Prehistory of the Netherlands

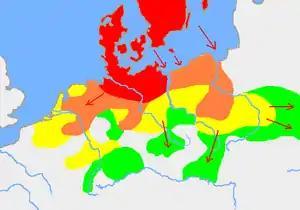
Distribution of the primary Germanic groups c. 1 AD

The Germanic tribes originally inhabited southern Scandinavia, Jutland peninsula and northern Germany, but subsequent Iron Age cultures of the same region, like Wessenstedt (800–600 BC) and Jastorf, also belonged to this grouping.